Gordon Stevenson

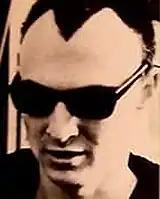
Gordon Stevenson in 1978 on the back cover of the album "No New York"

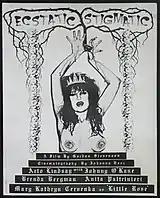
poster for Gordon Stevenson's 1980 no wave film "Ecstatic Stigmatic: the film with a disease"

Gordon Stevenson was an artist, actor, musician and filmmaker who died of AIDS in 1982, one of the East Village art community’s first casualties of the AIDS epidemic.